French Algeria

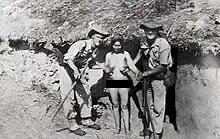
Algerian woman sexually abused by the French army

The most successful local opposition immediately after the fall of Algiers was led by Ahmad ibn Muhammad, of Constantine. He initiated a radical overhaul of the Ottoman administration in his by replacing Turkish officials with local leaders, making Arabic the official language, and attempting to reform finances according to the precepts of Islam. After the French failed in several attempts to gain some of the 's territories through negotiation, an ill-fated invasion force, led by Bertrand Clauzel, had to retreat from Constantine in 1836 in humiliation and defeat. However, the French captured Constantine under Sylvain Charles Valée the following year, on 13 October 1837.